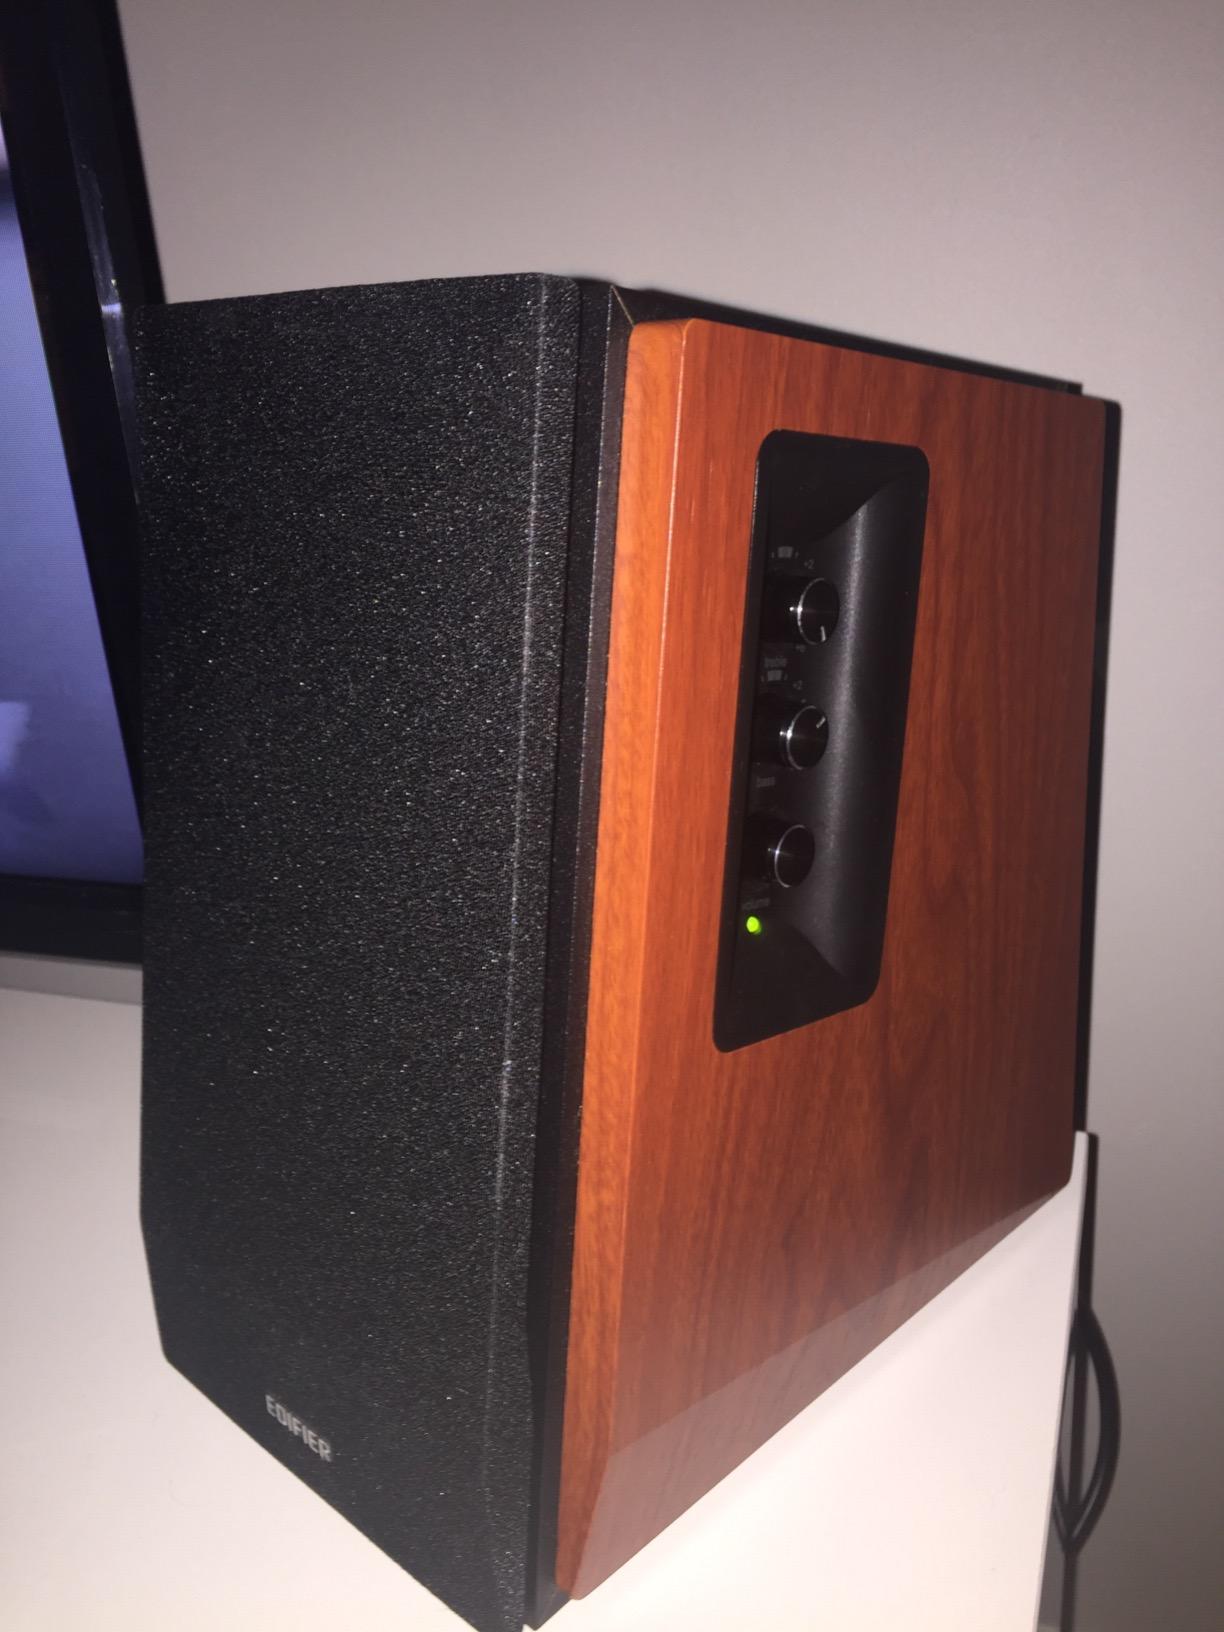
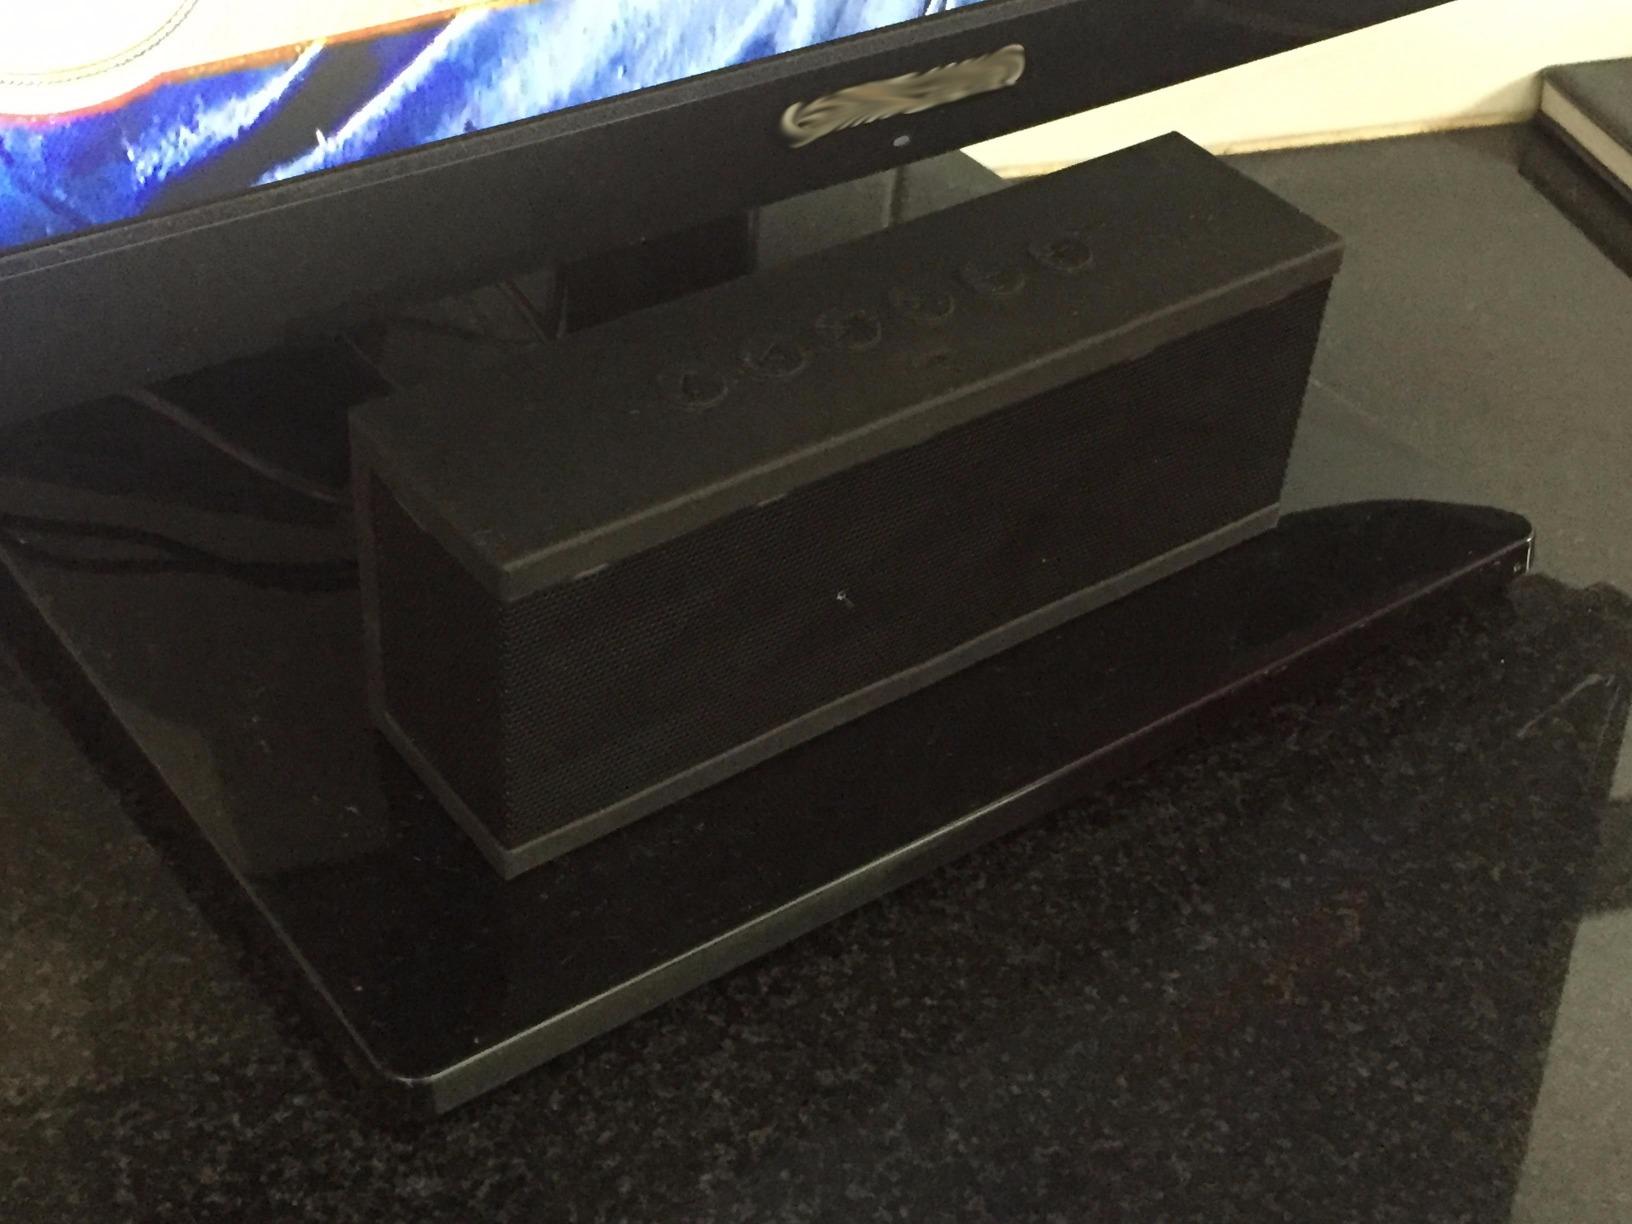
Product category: speaker
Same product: no